Combat Vehicle Reconnaissance (Tracked)

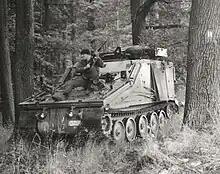
A Belgian "Samaritan" of the 4th Chasseurs à Cheval.

The Belgian Army ordered 701 EA CVR(T) in the Scorpion, Scimitar, Sultan, Spartan and Samaritan versions, which were delivered in 1975. They were used by the COMRECCE that comprised the 1st, 2nd and 4th Mounted Rifles Regiments (also the 3rd Lancers, which was equipped with the Leopard 1 tank), the CVR-T group (Armoured Recce school) and all of the scout platoons from the 12EA armoured Infantry and 8EA Tank Regiments. The Belgian Army used its CVR(T) vehicles on UN deployments in the Balkans and Somalia. Belgium had disposed of all its CVR(T)s by 2004.